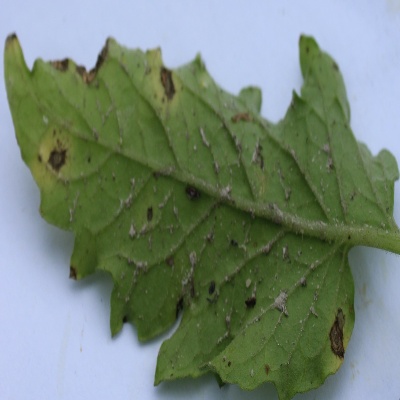
Crop: Tomato
Condition: septoria leaf spot